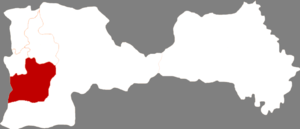
Le district de Nanfen est une subdivision administrative de la province du Liaoning en Chine. Il est placé sous la juridiction de la ville-préfecture de Benxi.